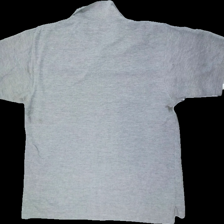
View: back
Type: Skirt
Category: Men
Brand: Not in the list
Brand text on label: Creem active
Colors: Grey
Material: Unknown
Cut: Regular
Size: XL
Season: All
Stains: Major
Price range: <50
Recommended usage: Export